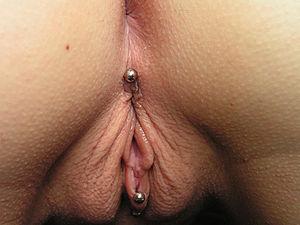
Un piercing génital féminin est un bijou, généralement métallique, perçant la chair du sexe féminin. Le piercing génital, et plus généralement sexuel est plus fréquent chez la femme que chez l’homme, les femmes accordant au piercing comme au tatouage une valeur érotique plus marquée.